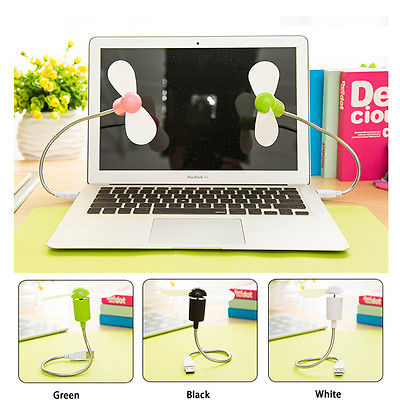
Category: fan